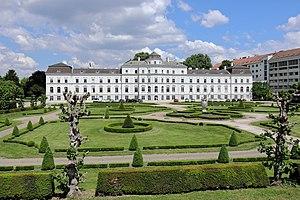
Le Parc Augarten est un parc public de l'arrondissement de Leopoldstadt à Vienne, capitale de l'Autriche. Il abrite le Palais Augarten et la Manufacture de porcelaine de Vienne.